Emanual Maverakis

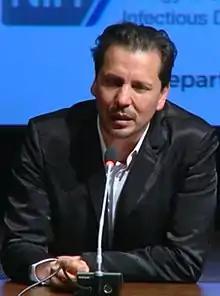
Maverakis in 2018

Emanual Maverakis is an American physician-scientist and immunologist specializing in immunogenetics. He is a professor at the University of California, Davis.